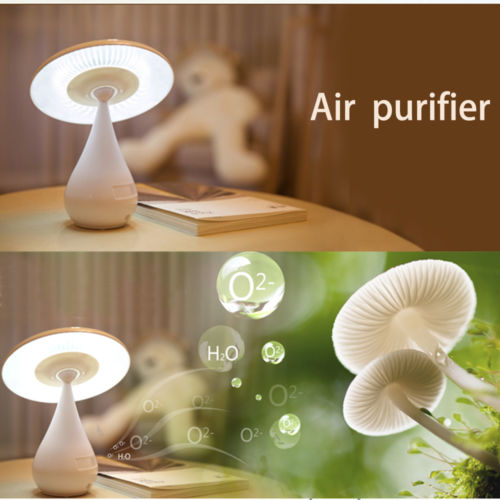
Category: lamp